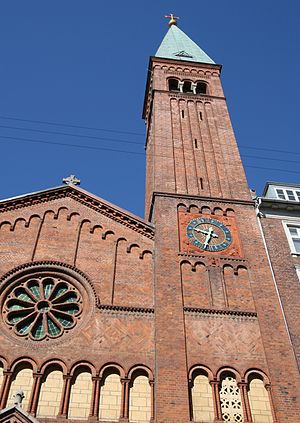
Nazaret Kirke / Kirkebygningen
Nazaret Kirke ligger i Ryesgade på Østerbro i Københavns Kommune.